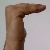
The image shows a hand gesture representing a space in Indian Sign Language.